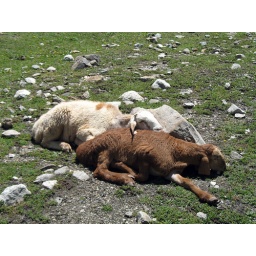
So cute ... they did not even budge when I lied down with my arm over the white one.